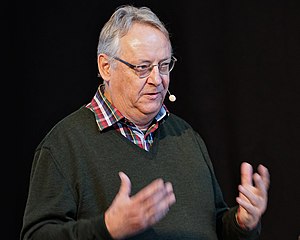
Niels Peter Stilling
Niels Peter Stilling (2019)
Niels Peter Stilling - dansk kulturhistoriker, forfatter og tidl. museumsleder på Søllerød Museum - under ""Historiske Dage 2019"" i København, Danmark"
Niels Peter Stilling er ph.d., dansk kulturhistoriker, faglitterær forfatter og fhv. museumsleder.